High Watch

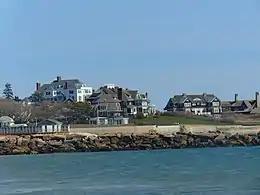
High Watch "(left)" partially visible on Watch Hill

High Watch (formerly named Holiday House but locally known as the Harkness House) is an home in Watch Hill, a historic district in Westerly, Rhode Island, United States. It is the most expensive private home in the state. The American singer-songwriter Taylor Swift has owned the property since 2013. High Watch has been a subject of publicity and media attention, mostly known for being the venue of Swift's annual Independence Day parties, attended by a range of celebrities.